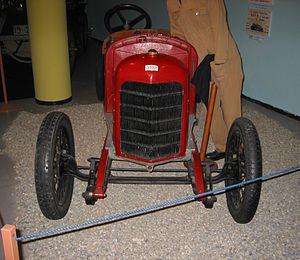
Chiribiri était un fabricant d'automobiles type voiturettes et de moteurs d'avions italien durant les années 1910 et 1920.